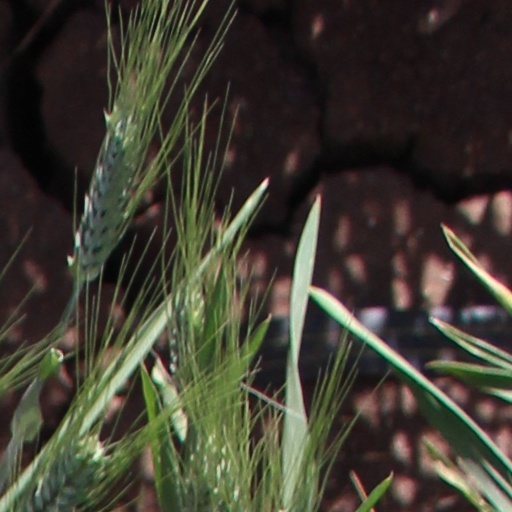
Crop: wheat